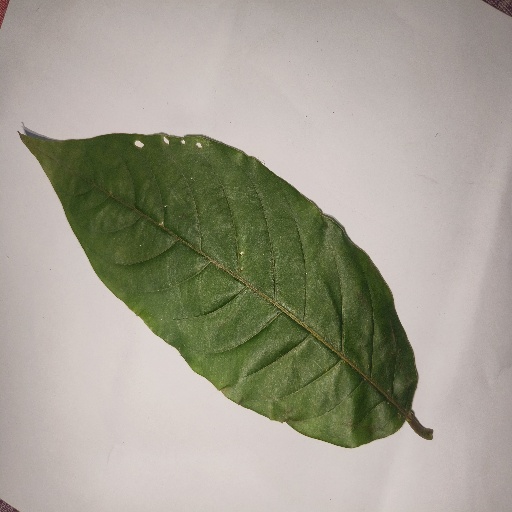
Species: HariTaki
Leaf condition: Shot Hole